Lewys Glyn Cothi

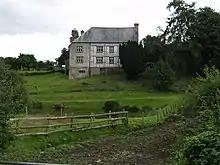
Hergest Court, Herefordshire, once a large mansion belonging to the Vaughan family, patrons of Lewys Glyn Cothi. The White Book of Hergest, compiled by Lewys, and the Red Book of Hergest were once kept here.

Lewys lived through the Wars of the Roses, in which he was an adherent of the Lancastrian party, supporting the interests of Jasper Tudor, the Earl of Pembroke, and later of Henry Tudor. He is thought to have witnessed the Lancastrian defeat at the Battle of Mortimer's Cross in the company of Owen ap Gruffudd ap Nicolas, the son of a prominent Carmarthenshire esquire, and subsequently both men spent time as outlaws in Snowdonia. Although many of his poems are addressed to pro-Lancastrian gentry, he was not above praising Yorkist patrons when occasion demanded it, such as the Vaughan family of Hergest, Herefordshire, with whom his name is often associated.